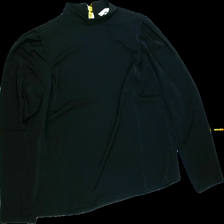
View: front
Type: Blouse
Category: Ladies
Brand: H&M
Colors: Black
Material: 100% Poly
Pattern: Plain
Cut: Regular
Size: S
Season: All
Trend: No trend
Stains: No
Price range: 50-100
Recommended usage: Reuse